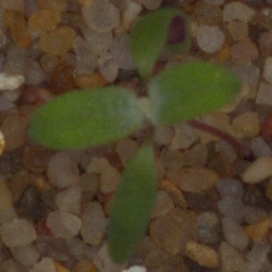
Label: fat_hen